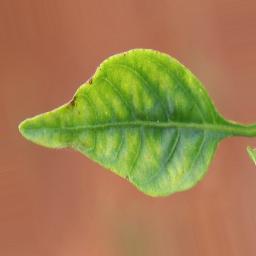
Label: nutritional